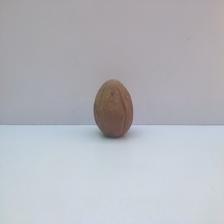
Size: Spoiled